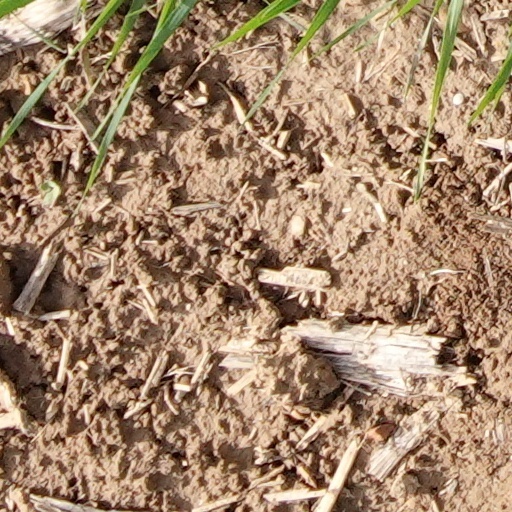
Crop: wheat